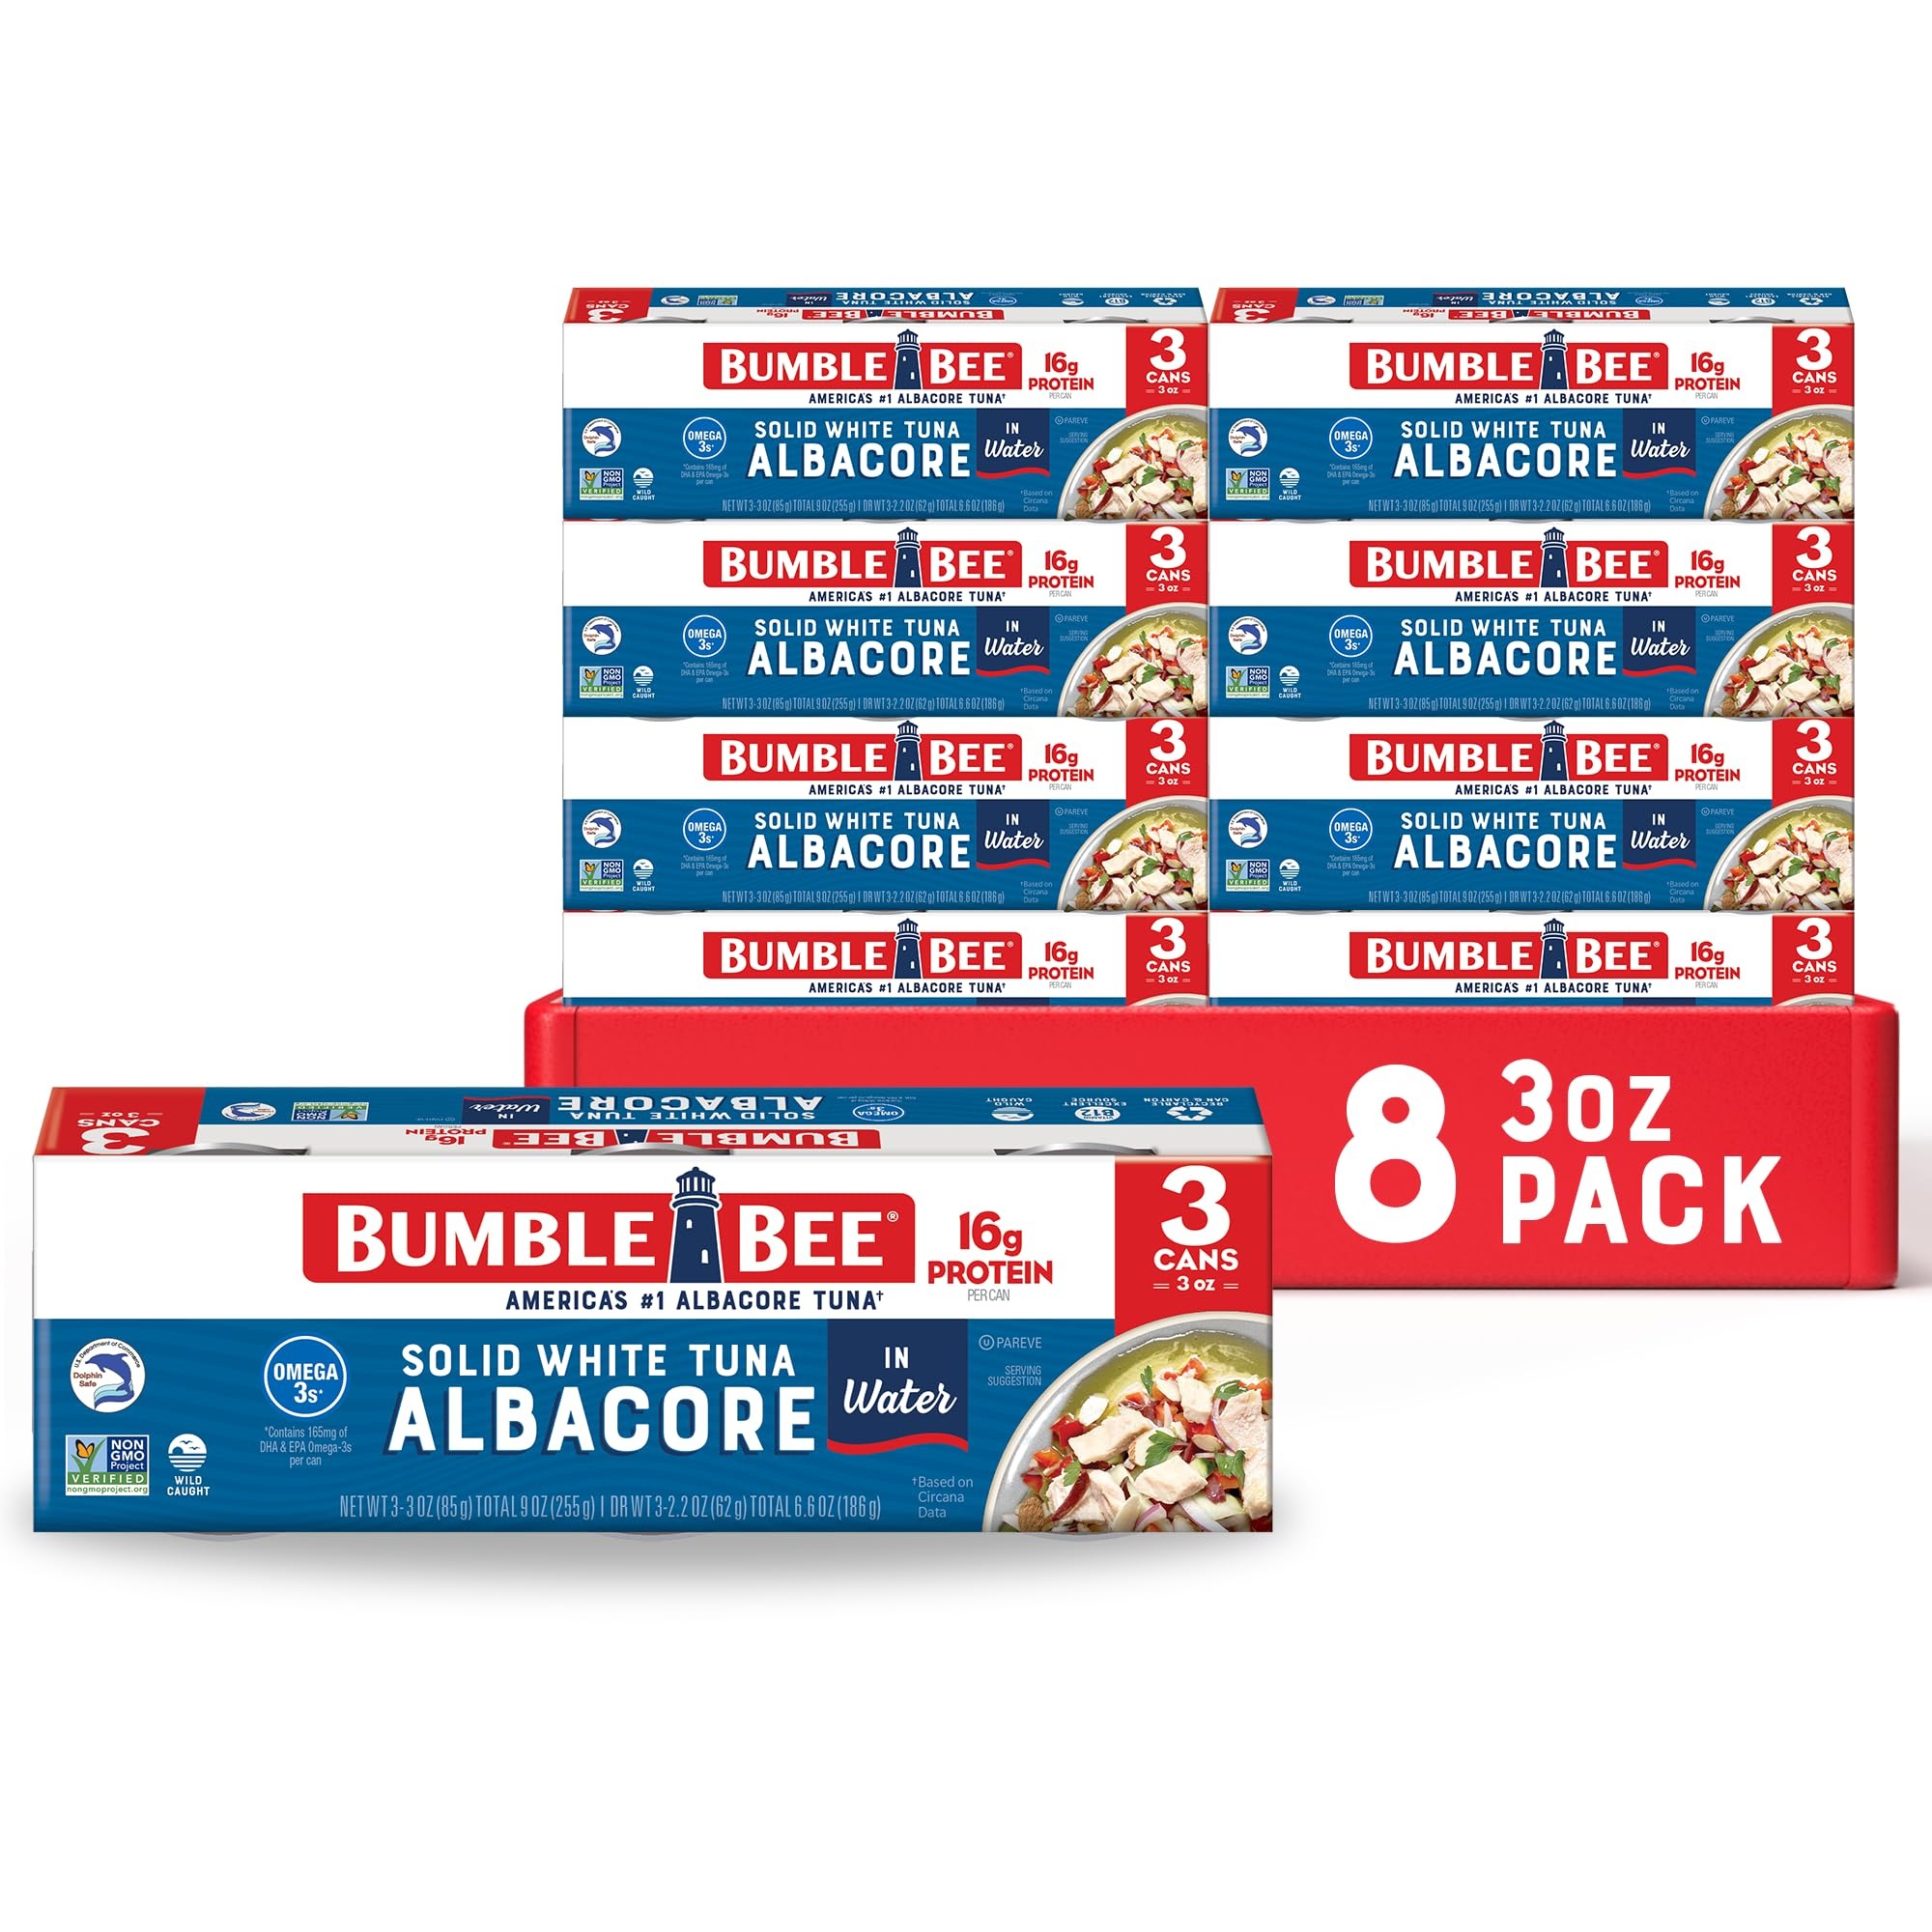
Item Name: Bumble Bee Solid White Albacore Tuna in Water, 3 oz Can (8 Packs of 3, 24 Cans Total) - Wild Caught Tuna - 16g Protein per Serving, High in Omega-3s - Non-GMO Project Verified, Gluten Free, Kosher
Bullet Point 1: WILD CAUGHT TUNA IN WATER: Premium canned fish with a mild flavor, firmer texture, and large pieces is a delicious addition to pasta, salads, fish tacos, and seafood bowls.
Bullet Point 2: FISH AS FUEL: Excellent source of lean protein (16g per can), DHA & EPA Omega-3s (165mg per can), and vitamin B12. Case contains 24 three ounce cans packaged as eight 3-packs.
Bullet Point 3: CLEAN INGREDIENTS: Non GMO Project Certified, Gluten Free, Kosher Pareve, and great for those on a low carb or ketogenic (keto) diet.
Bullet Point 4: CONVENIENT SHELF STABLE FOOD: Perfect for stocking your pantry at home or bringing on the go as a high-protein option while traveling, camping, or on the job.
Bullet Point 5: SUSTAINABLE TUNA: Wild Caught and Dolphin Safe - submit the code on the can on our Trace My Catch website to learn where and how your seafood was caught, processed, and more. Canned in the USA and packaged in recyclable packaging.
Value: 72.0
Unit: Ounce

Price: 5.99